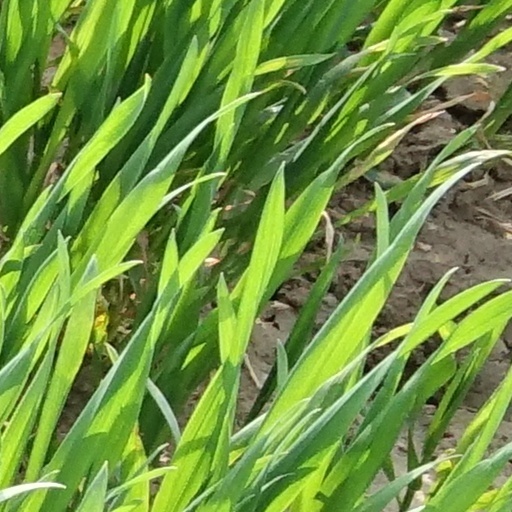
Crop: wheat